Charles Aznavour

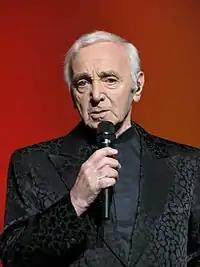
Aznavour in 2014

Aznavour and Senegalese singer Youssou N'Dour, with the collaboration of over 40 French singers and musicians, recorded a music video with the music group Band Aid in the aftermath of the catastrophic 2010 Haiti earthquake, titled ".